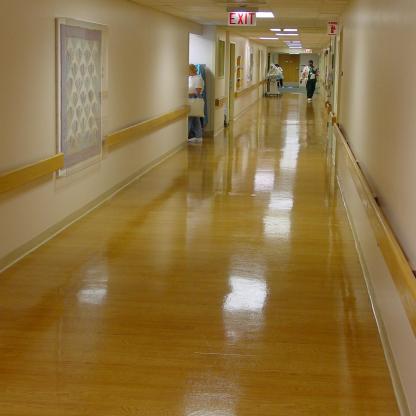
Scene: Indoor